Atra-Hasis

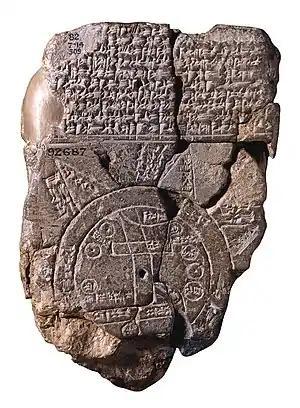
Babylon's world map. The more vertical lines indicate the banks of Euphrates, one of the rivers, where the Igigu worked. The small circles show city states such as Uruk and the triangles mountains at the world's edge, including Ararat, on which Noah "Atra-Hasis" stranded. The belt is a symbol of the goodess sea serpent Tiamat surrounding earth since its creation. She, the Abzu and the Flood are probably sources of the Leviathan, a human-consuming cosmic sea monster.

The epos taking place according to its incipit, "When the gods had to work like humans ("inuma ilu awilum" = when the gods were humans)", there was a quarrel between the upper Anunnaki and the Igigu, the lower gods. While the latter had the task of ensuring the supply of the land through construction of irrigation canals by digging out the beds of big rivers, the Anunnaki ruled from above, presumably watching over the implementation of their plans and dividing the fruits of this great civilising project as they saw fit. After 40 years, however, the lesser gods rebelled and refused to do strenuous labor. At night, they surrounded the dwelling place of Enlil, who was considered the main god of Sumerian civilisation, the separator of air and earth in the midst of the cosmic ocean.